Lighthouse of Alexandria

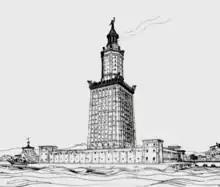
Drawing by archaeologist Hermann Thiersch (1909)

The Lighthouse of Alexandria, sometimes called the Pharos of Alexandria, was a lighthouse built by the Ptolemaic Kingdom of Ancient Egypt, during the reign of Ptolemy II Philadelphus (280–247 BC). It has been estimated to have been at least in overall height. One of the Seven Wonders of the Ancient World, for many centuries it was one of the tallest man-made structures in the world.